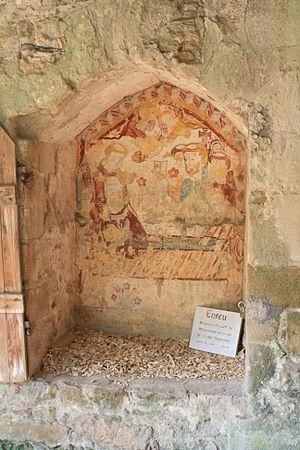
Enfeu, représenterait la translation du corps de l'abbé réginaldus, vers le Xe siècle.
La Chapelle-Launay est une commune française située dans le département de la Loire-Atlantique, en région Pays de la Loire.
L'abbaye Notre-Dame de Blanche-Couronne est une ancienne abbaye bénédictine située à La Chapelle-Launay en Loire-Atlantique.